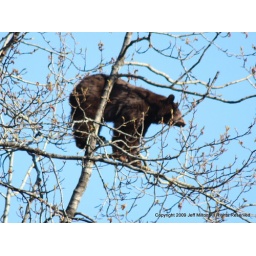
This black bear was in one of the trees above the visitor center at the Mendenhall Glacier